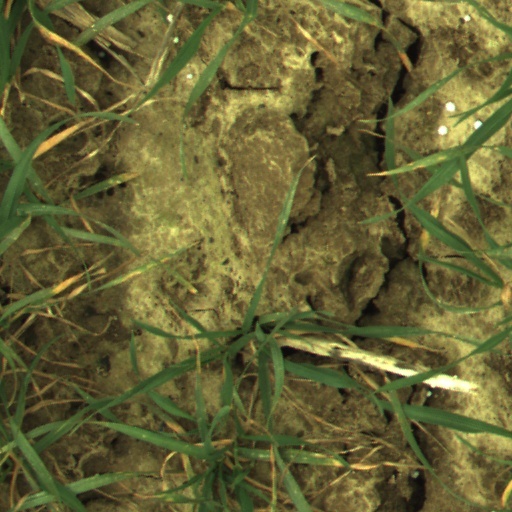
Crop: wheat